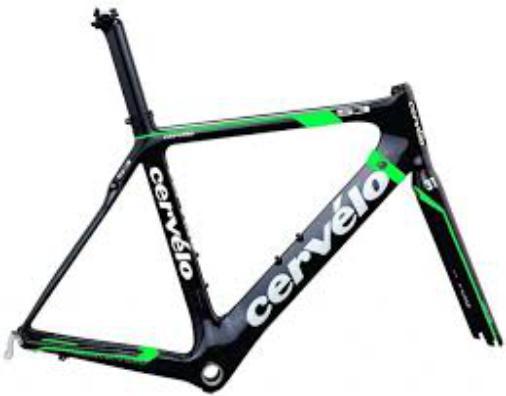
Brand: cervelo
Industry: Transportation